Cerro Torre

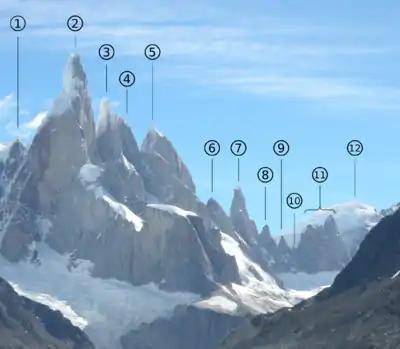
Some peaks of the Cerro Torre Group. 2: Cerro Torre, 3: Torre Egger, 4: Punta Herron, 5: Aguja Standhart, 7: Aguja Bífida, 11: Cuatro Dedos

Cerro Torre is one of the mountains of the Southern Patagonian Ice Field in South America. It is located on the border dividing Argentina and Chile, west of Fitz Roy (also known as Cerro Chaltén). At , the peak is the highest of a four mountain chain: the other peaks are Torre Egger, Punta Herron, and Cerro Standhardt. The top of the mountain often has a mushroom of rime ice, formed by the constant strong winds, increasing the difficulty of reaching the actual summit.